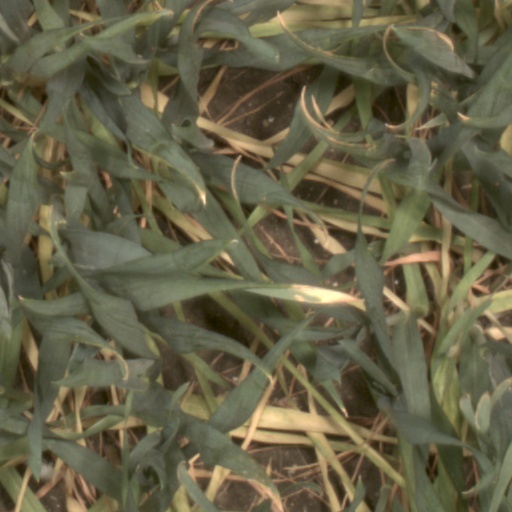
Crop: wheat